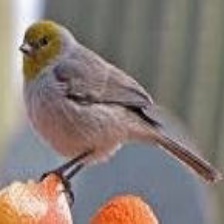
Species: VERDIN
Scientific name: AURIPARUS FLAVICEPS